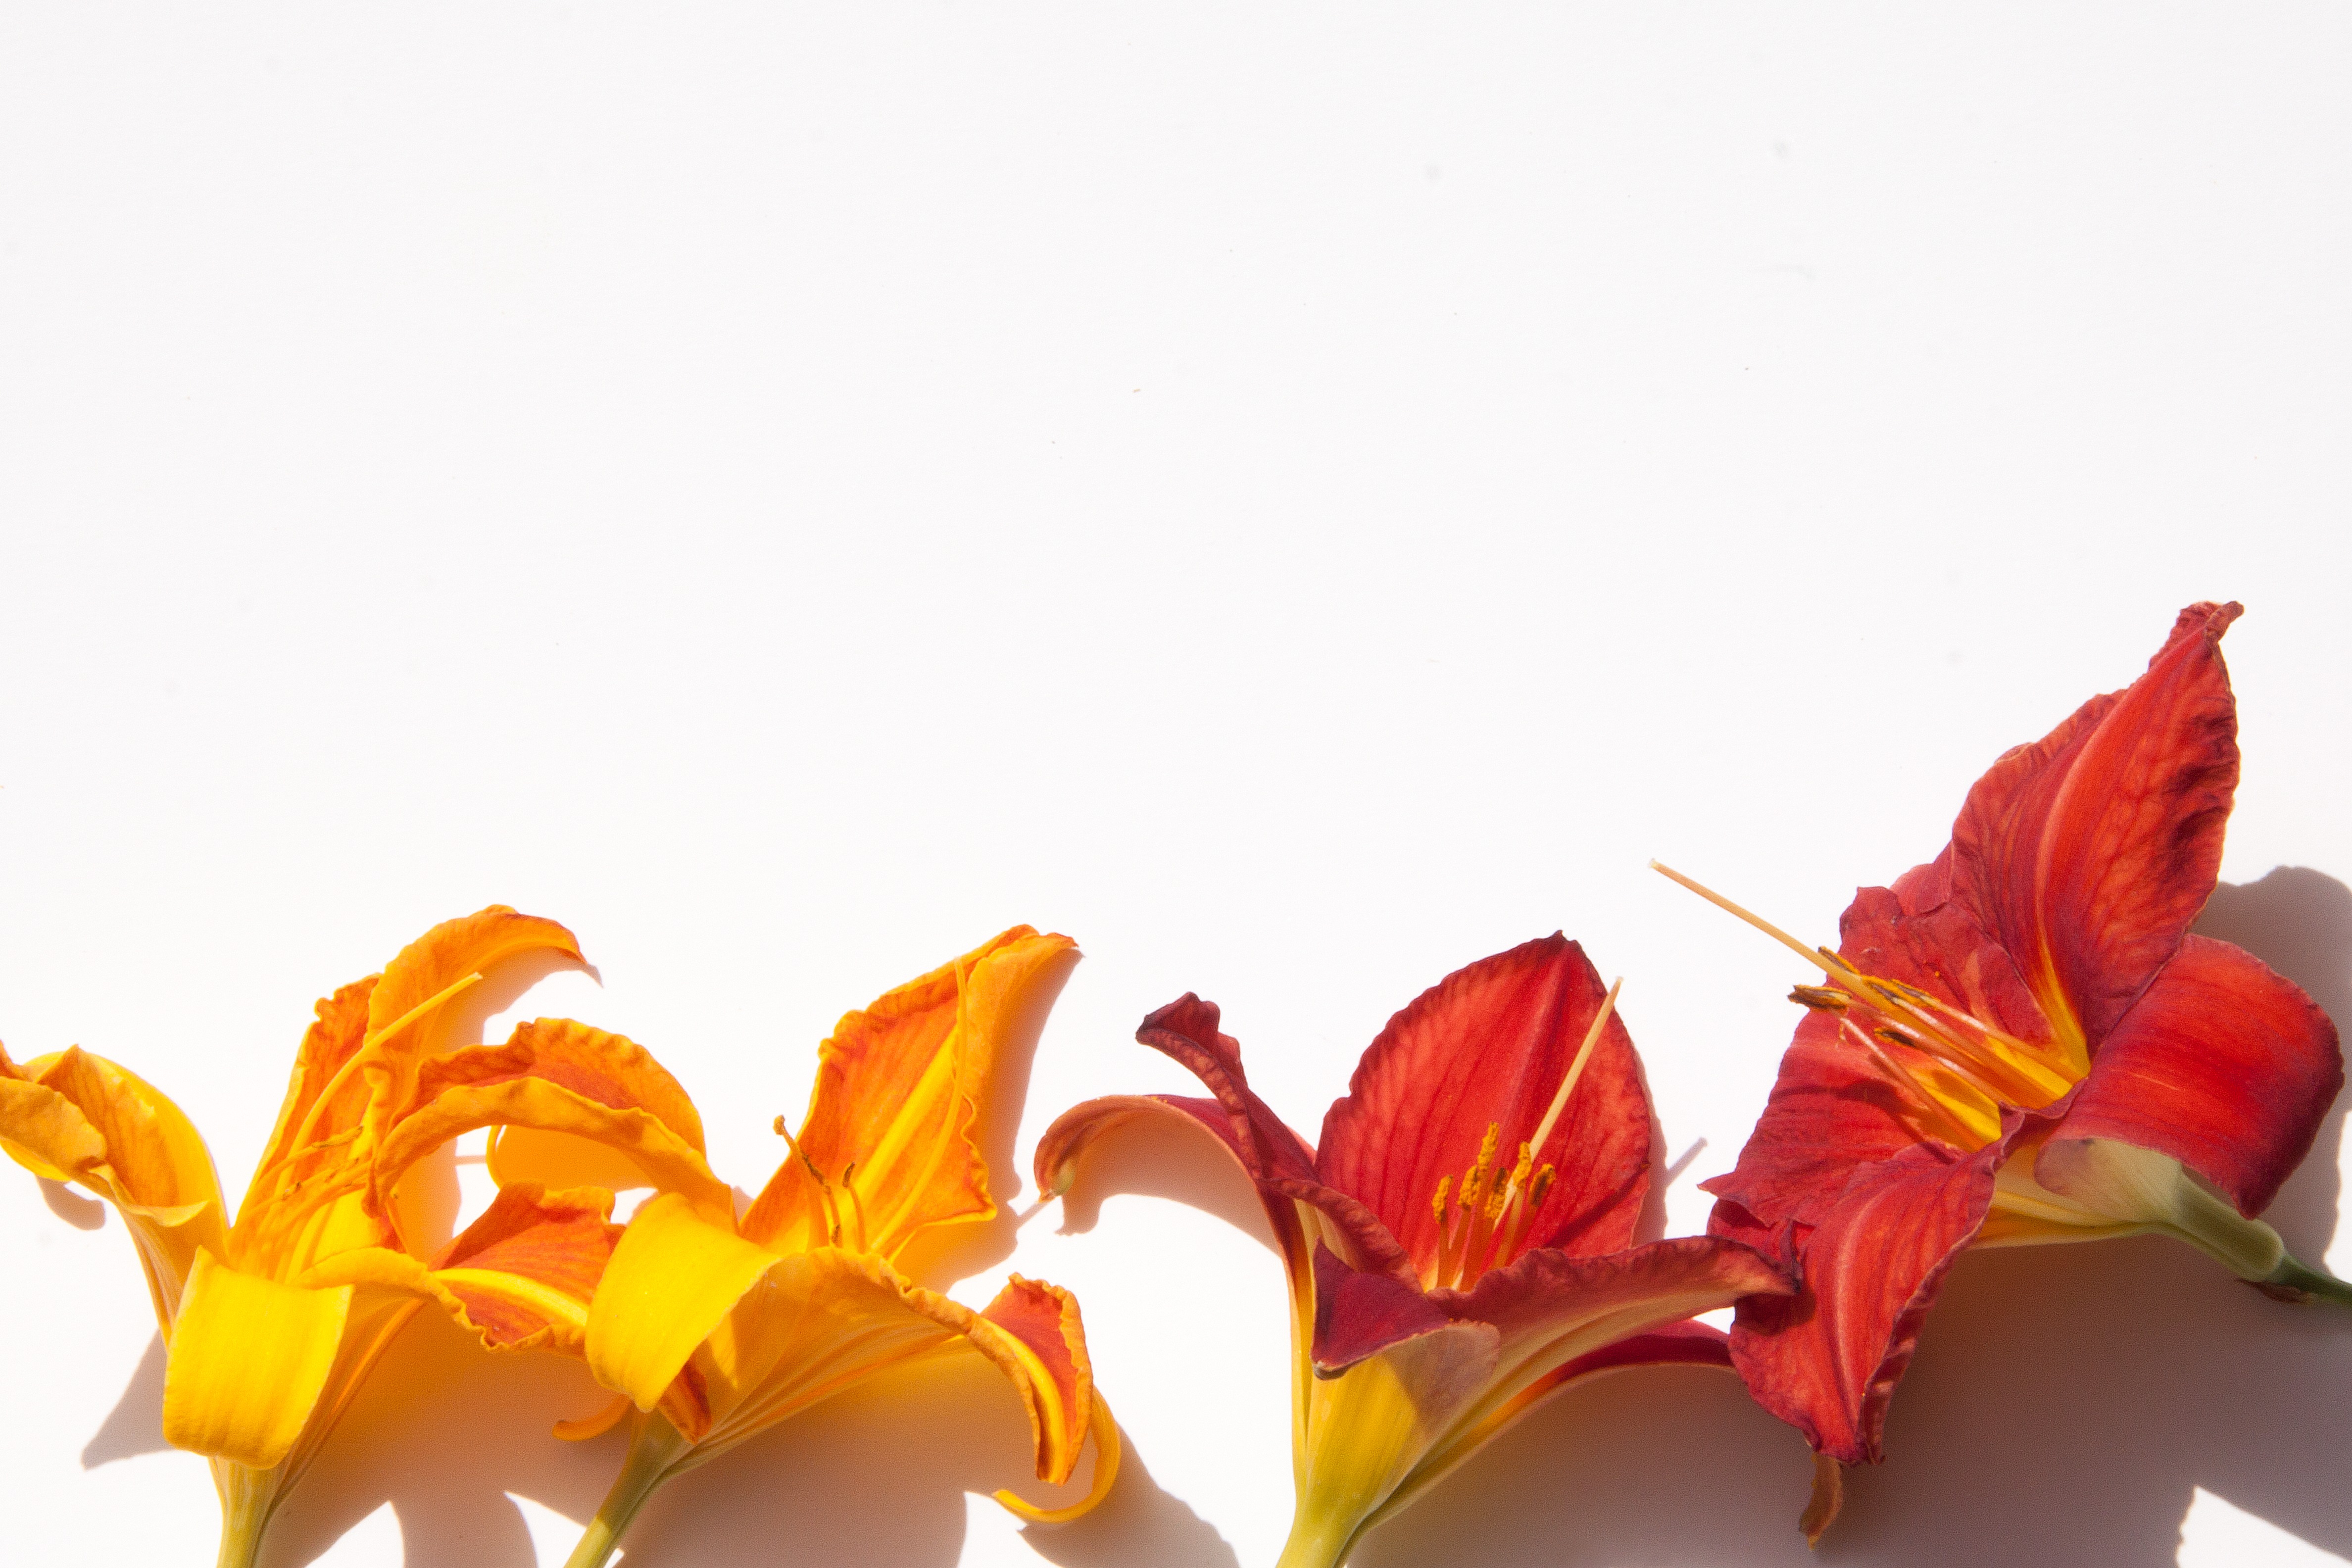
plant, leaf, flower, petal, summer, orange, red, yellow, paper, flora, flowers, background, stationery, below, tender, greeting card, daylily, fund, flowering plant, landscape format, business card, flower bouquet, red yellow, land plant, canna family